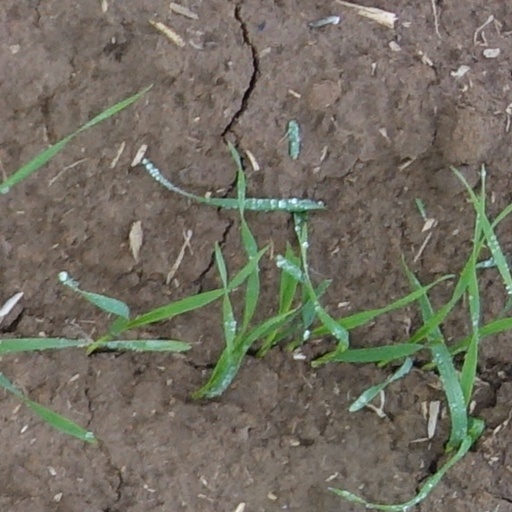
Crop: wheat